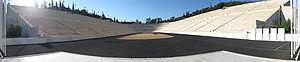
Le Stade panathénaïque est un stade antique d’Athènes, rénové pour les premiers Jeux olympiques de l’ère moderne, en 1896. Son nom usuel en grec, Kallimármaro, fait référence au marbre dont il est revêtu.